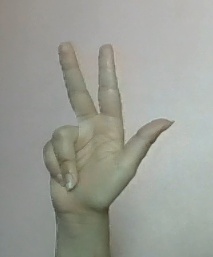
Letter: al